MS Stena Scandinavica (1972)

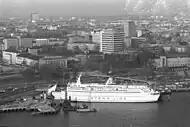
"Stena Scandinavica" at Kiel in 1975.

The "Stena Scandinavica" was one of four identical ships built by Yugoslavian shipyards for Stena Line in 1972–1974. She was delivered to Stena on 27 June 1973, primarily for use on their Gothenburg—Kiel service, but she also sailed on the Korsør-Kiel and Gothenburg-Frederikshavn services. In January 1974 she was rebuilt with additional cabins ay Sölvesborgs Varv.